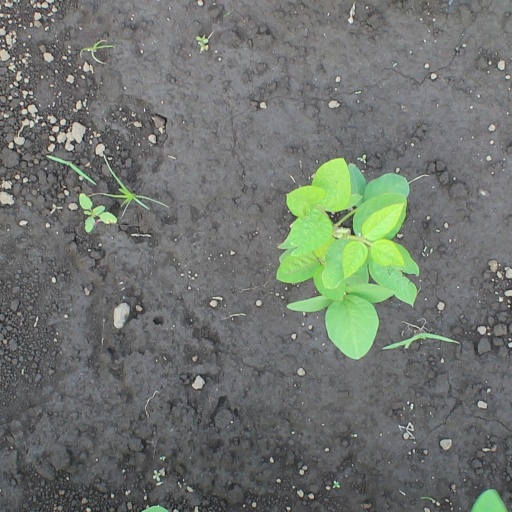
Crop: soybean